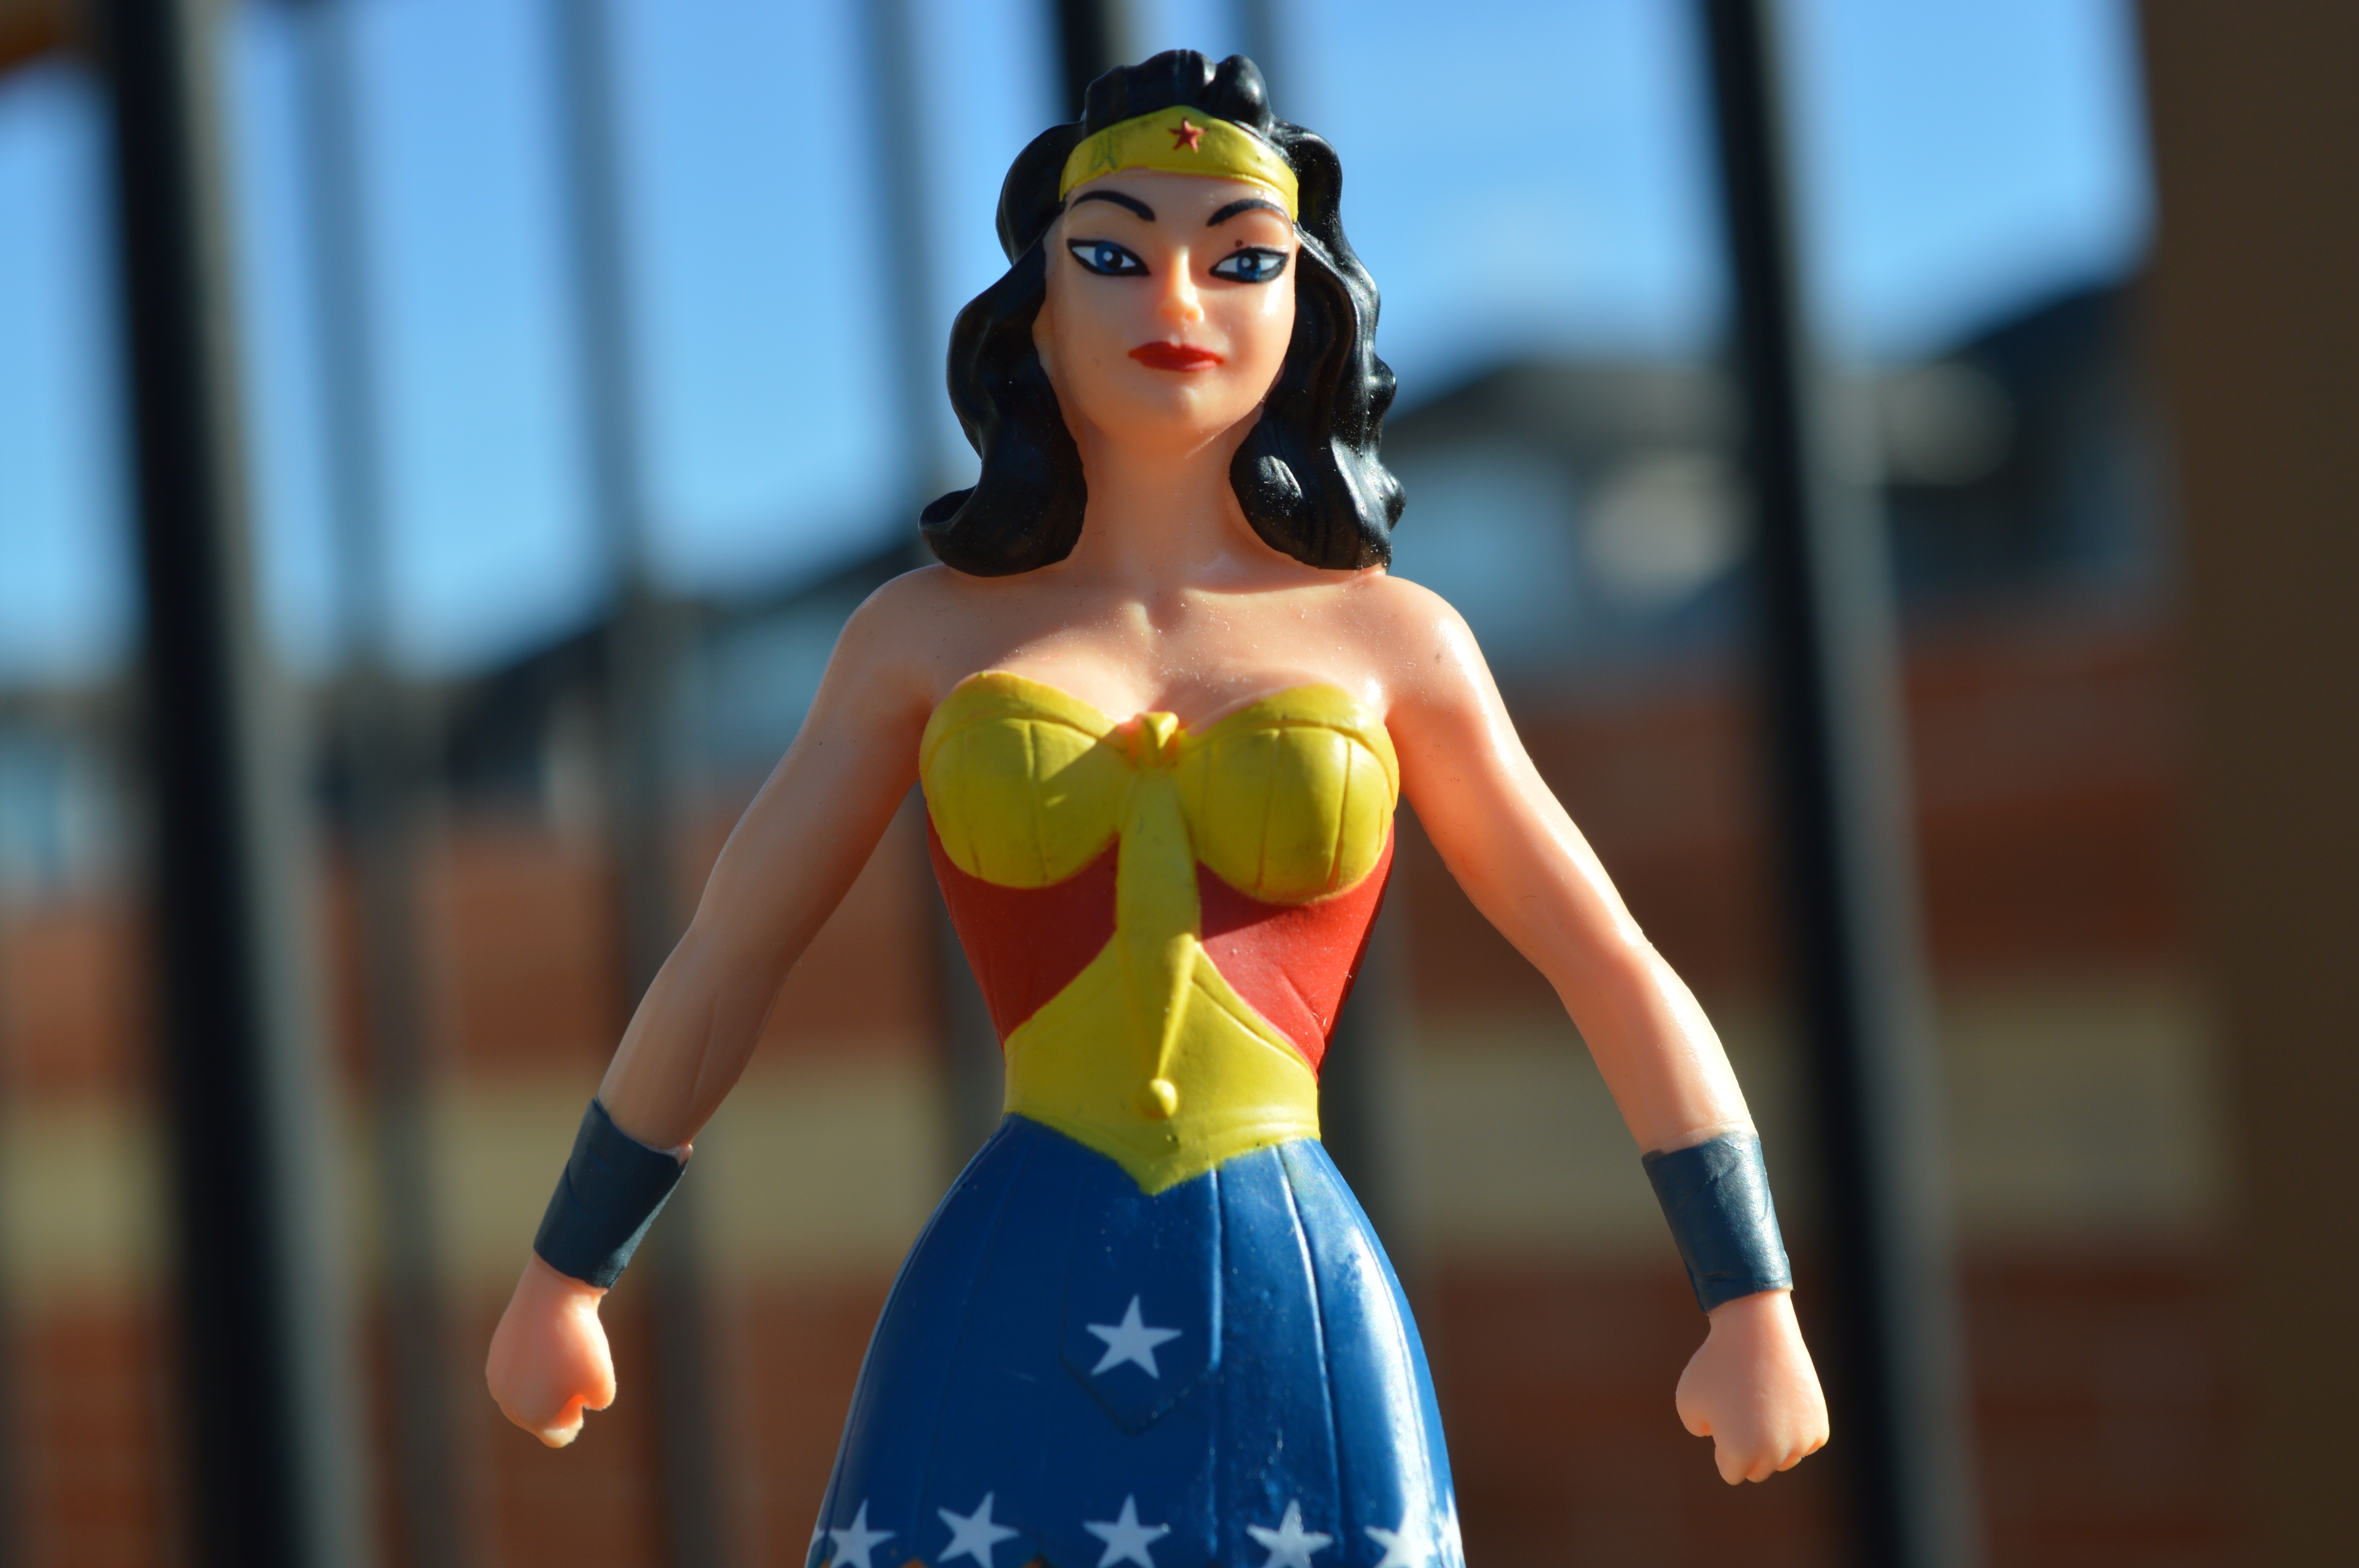
woman, fashion, clothing, toy, power, costume, strong, strength, hero, superhero, wonder woman